Section 56 of the Constitution Act, 1867

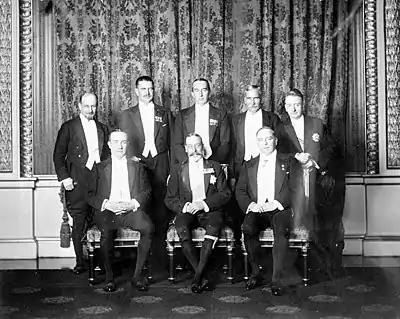
King George V and the prime ministers of the United Kingdom and the Dominions at the Imperial Conference of 1926, which adopted the Balfour Declaration

As Canada developed its own identity, Canadian autonomy became more and more established, and the role of the Governor General as an officer of the British government diminished. Finally, with the Balfour Declaration of 1926, the British and Dominion governments agreed that the constitutional position had changed, and the Dominions were the equals of the United Kingdom for all purposes: